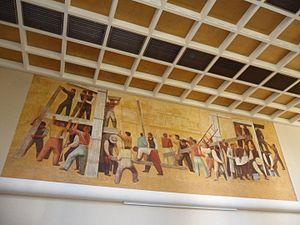
Peinture murale I costruttori (1937) par Massimo Campigli (1895-1971), qui orne la salle XII du Palais des Nations, représentant le chantier du palais This is an image of a cultural property of national significance in Switzerland with KGS number 2481
Massimo Campigli, de son véritable nom Max Hilenfeld, est un peintre italien.